Lyndhurst, New Jersey

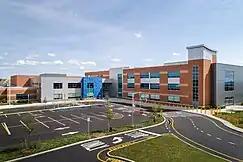
Lyndhurst Middle School

The Lyndhurst School District serves students in pre-kindergarten through twelfth grade. As of the 2021–22 school year, the district, comprised of nine schools, had an enrollment of 2,540 students and 197.5 classroom teachers (on an FTE basis), for a student–teacher ratio of 12.9:1. Schools in the district (with 2021–22 enrollment data from the National Center for Education Statistics) are